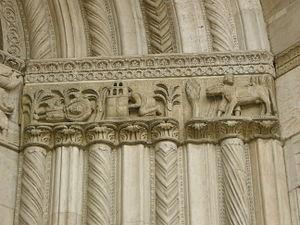
La Cathédrale de Fidenza est dédicacée à saint Domnin.